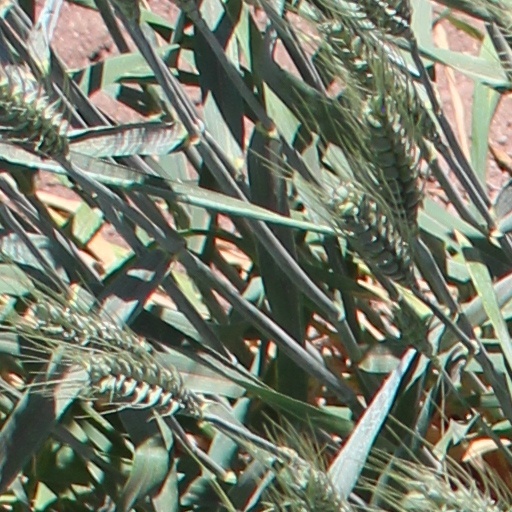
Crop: wheat